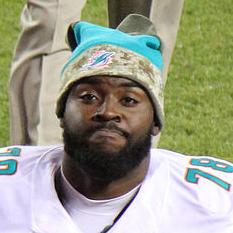
Age: 22